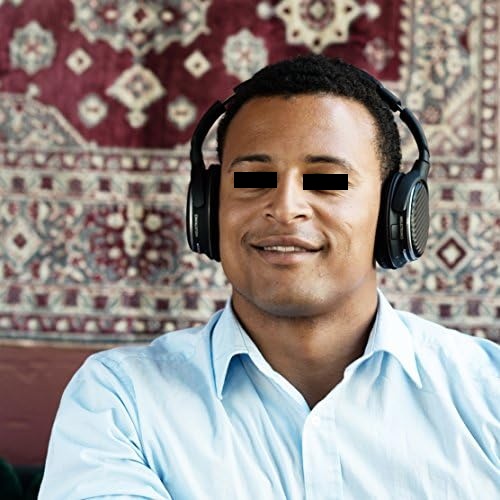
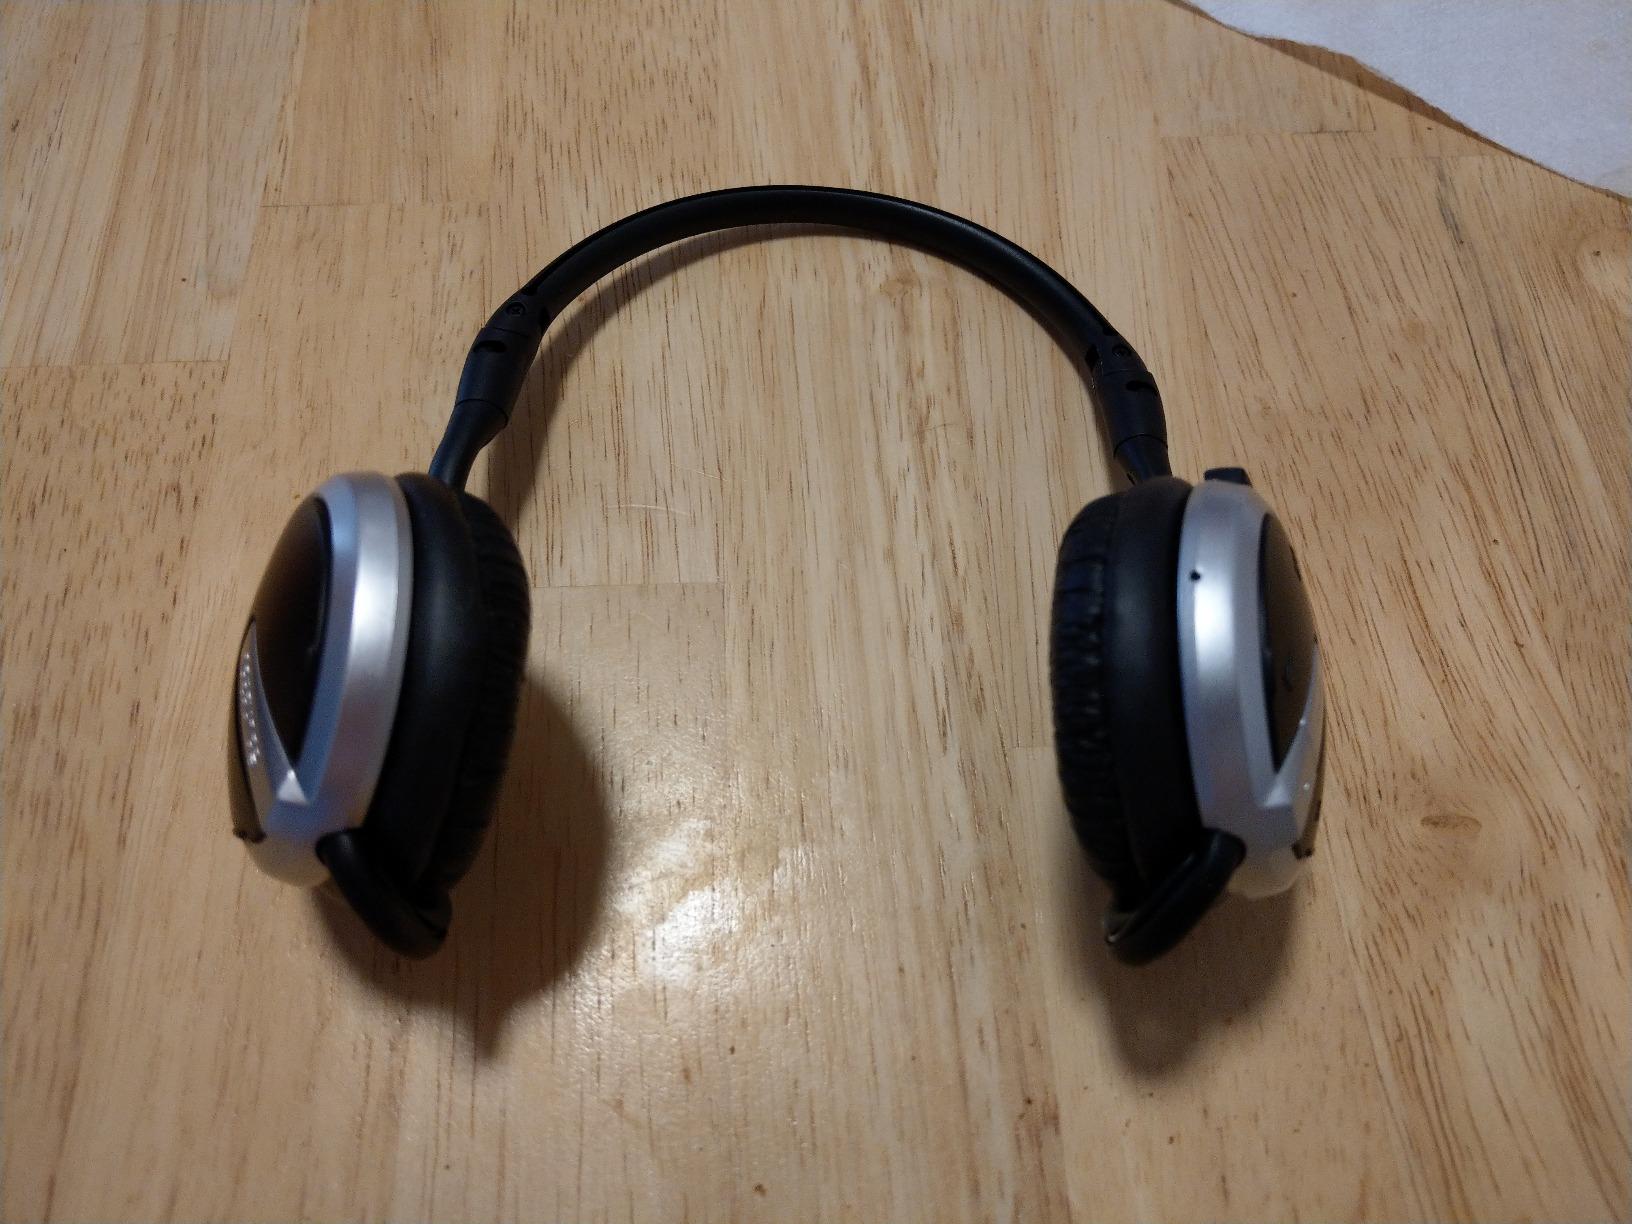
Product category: headphones
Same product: no